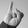
ASL letter: I